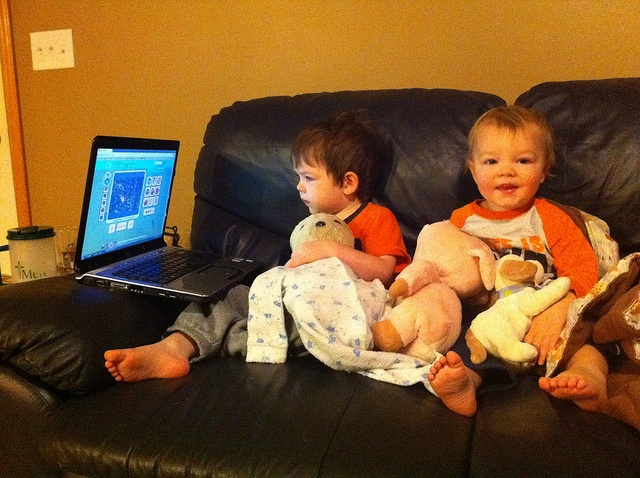
Two young boys sitting on couch while one looks at laptop.
Two little kids that are sitting on the couch looking at a laptop.
A group of small children sitting near a laptop computer.
Two young children on a couch with a laptop and stuffed animals.
Young boys on a couch with their stuffed animals and a laptop computer